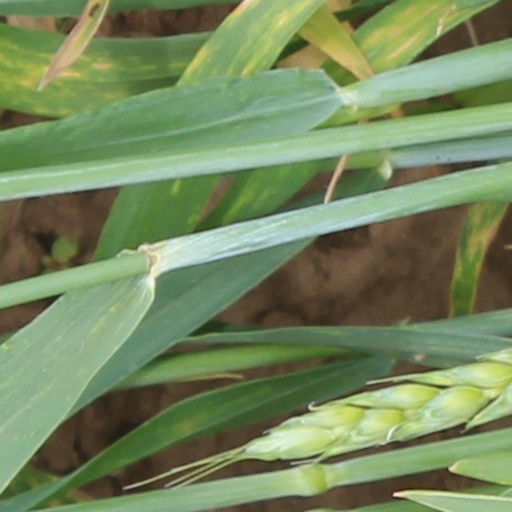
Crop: wheat